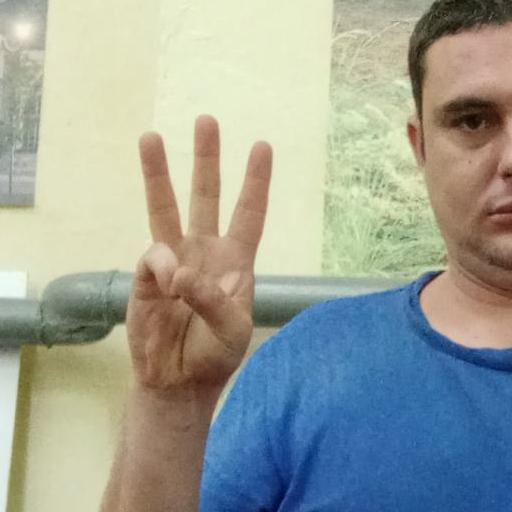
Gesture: three